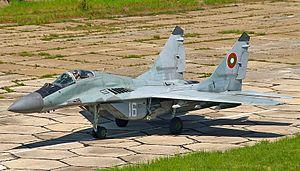
La force aérienne bulgare est la composante aérienne des Forces armées bulgares.